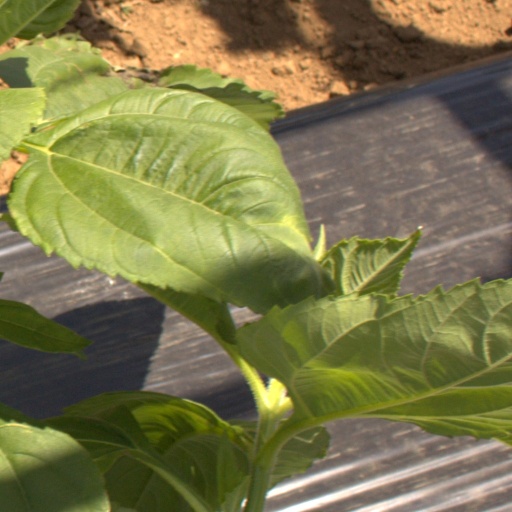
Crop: Jerusalem artichoke